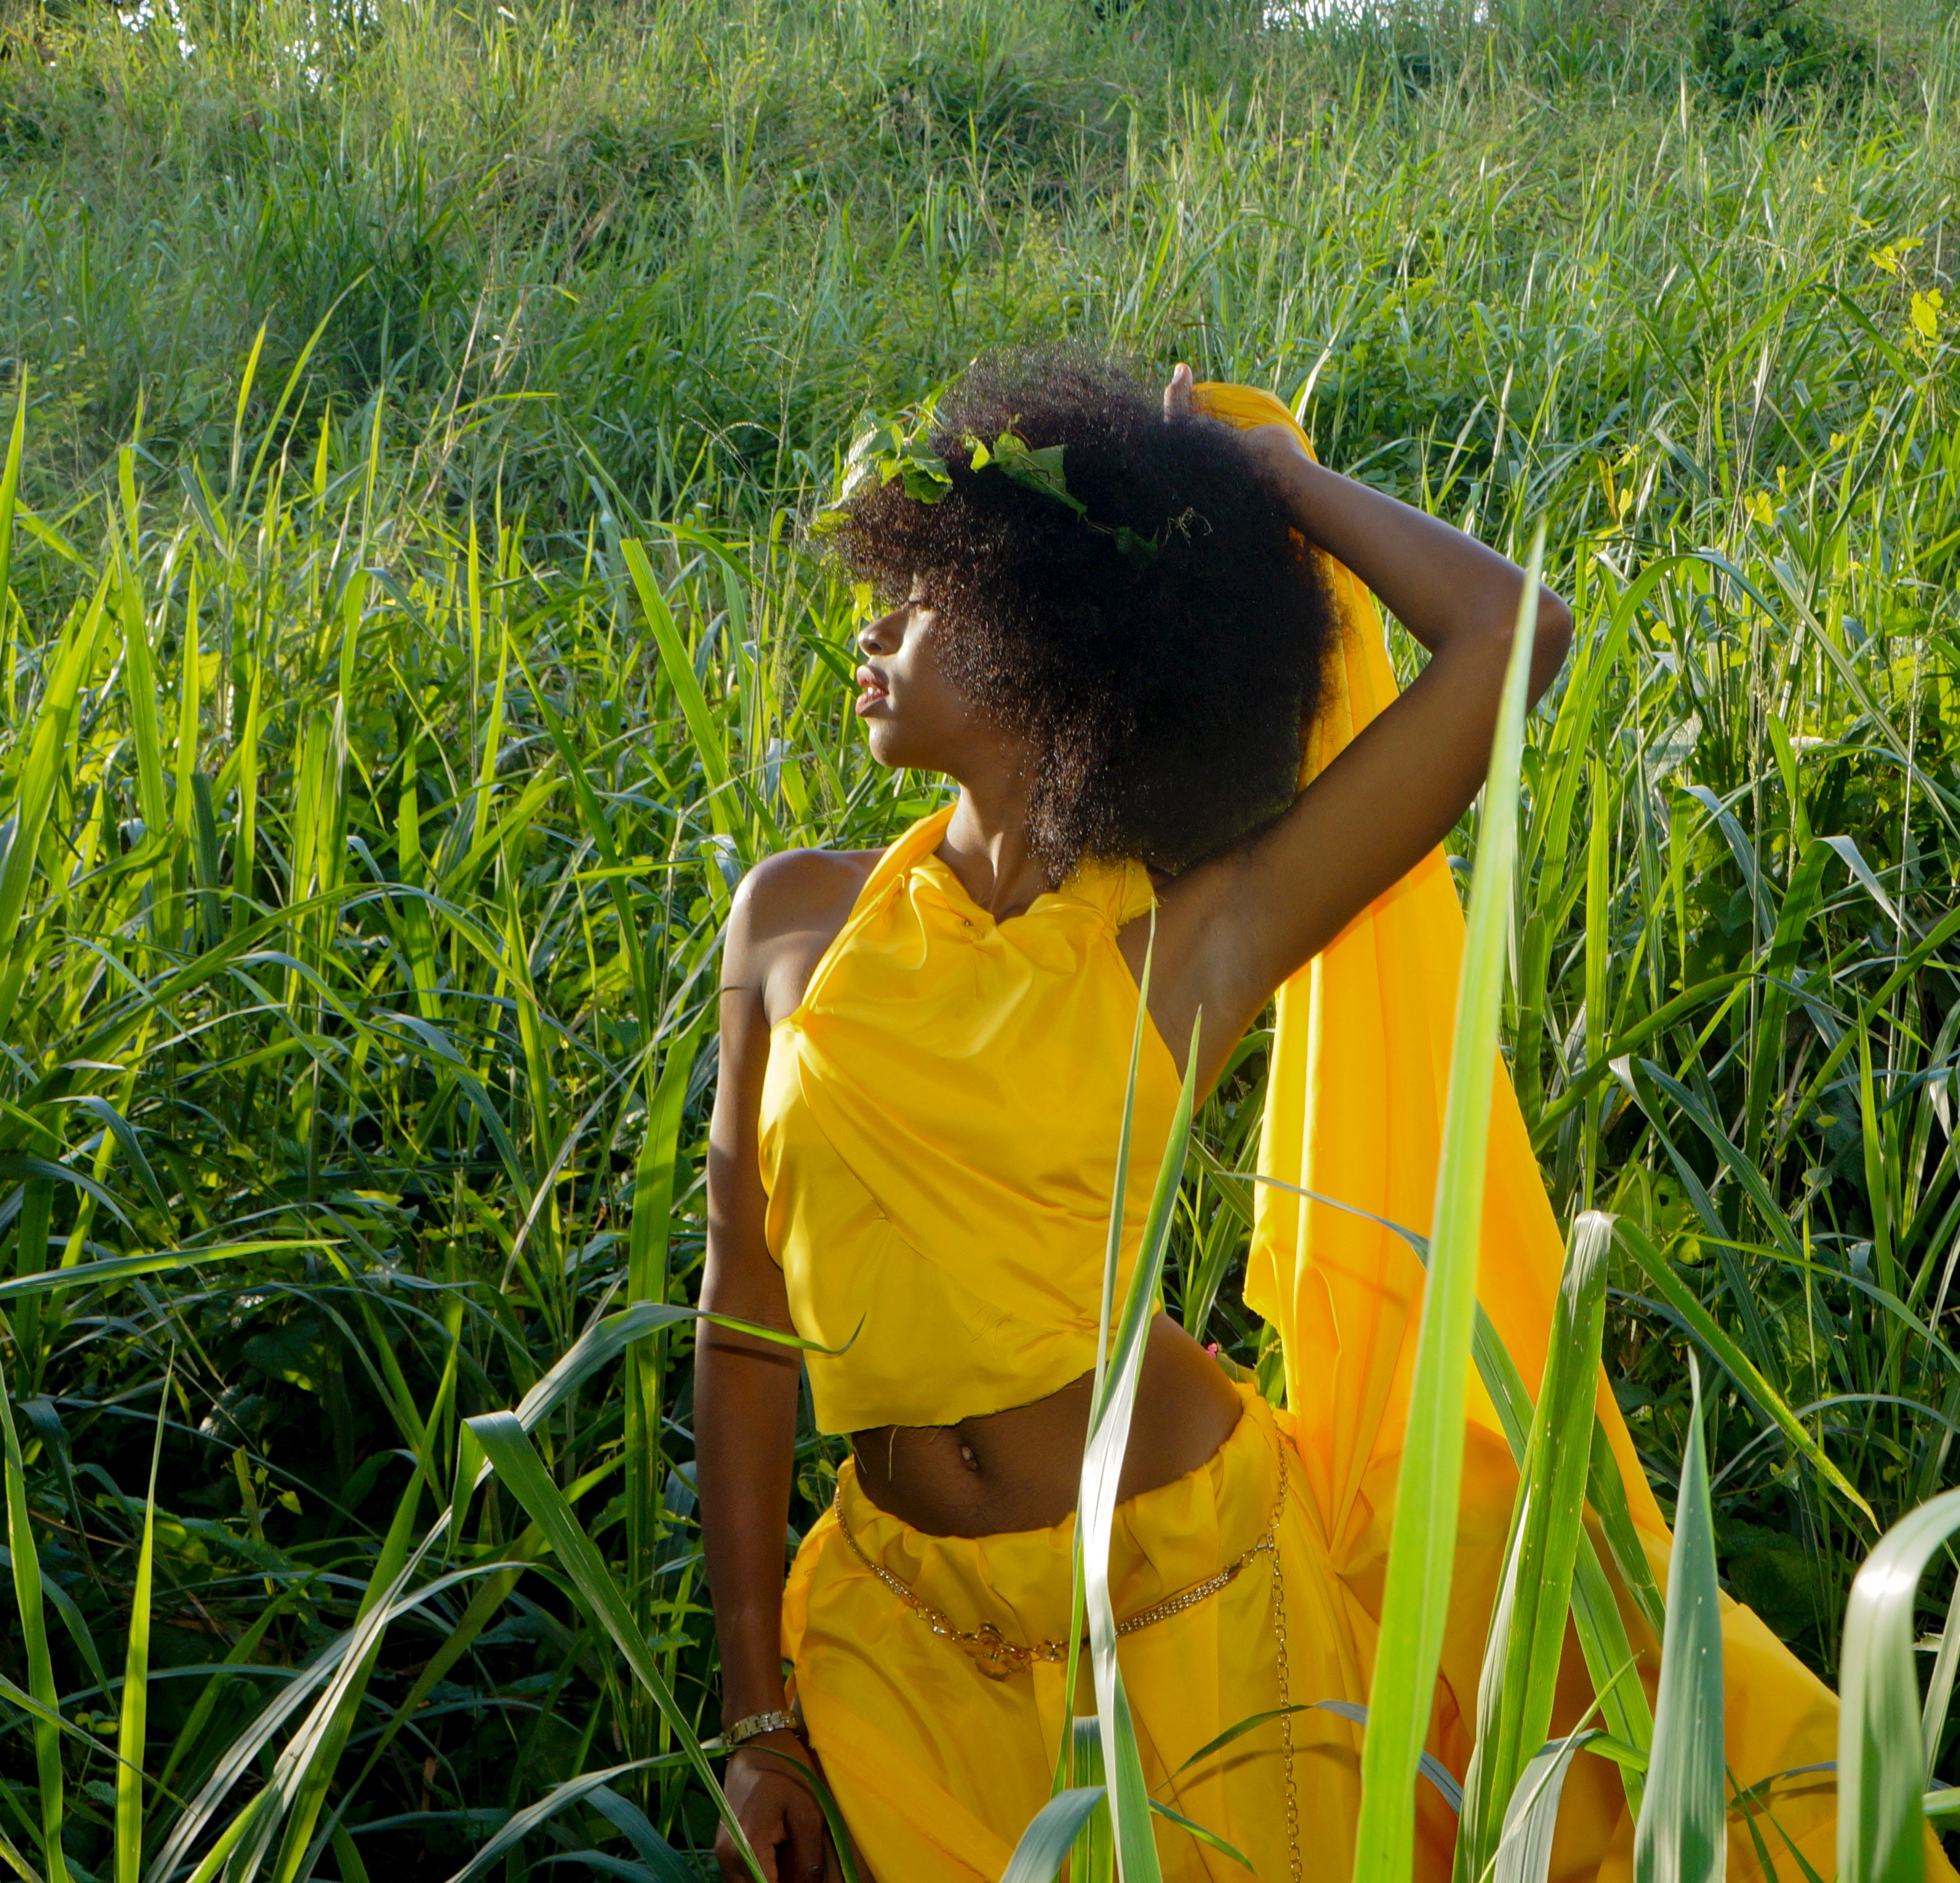
People in nature, green, grass, yellow, grass family, crop, plant, field, adaptation, meadow, grassland, prairie, farm, fodder, agriculture, plantation, paddy field